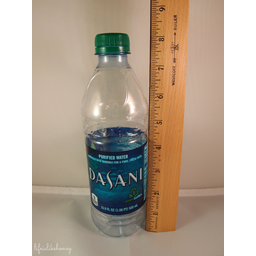
Label: bottles